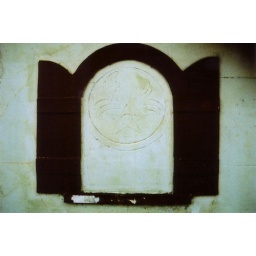
The house that AH built in 1945. Tampa, Florida. (faux window detail)